Cheetah Conservation Fund

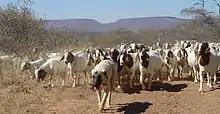
Kangal Shepherd guarding livestock in Namibia

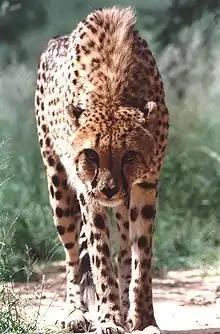
One of the non-releasable orphaned or injured cheetahs at CCF

The CCF also investigates non-lethal predator mitigation to eliminate the need for ranchers to kill cheetah, and issues relating to cheetah in captivity. Aspects of this program include: